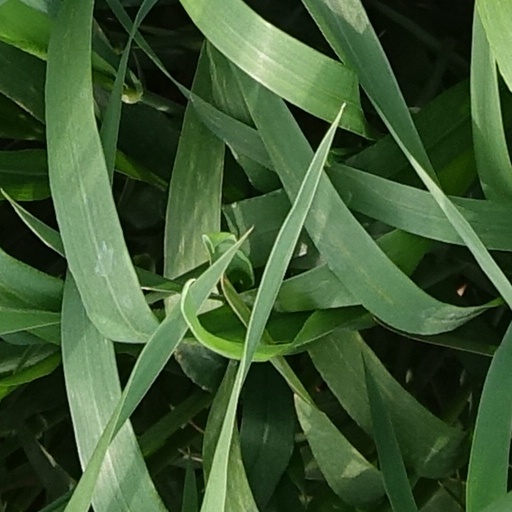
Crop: wheat